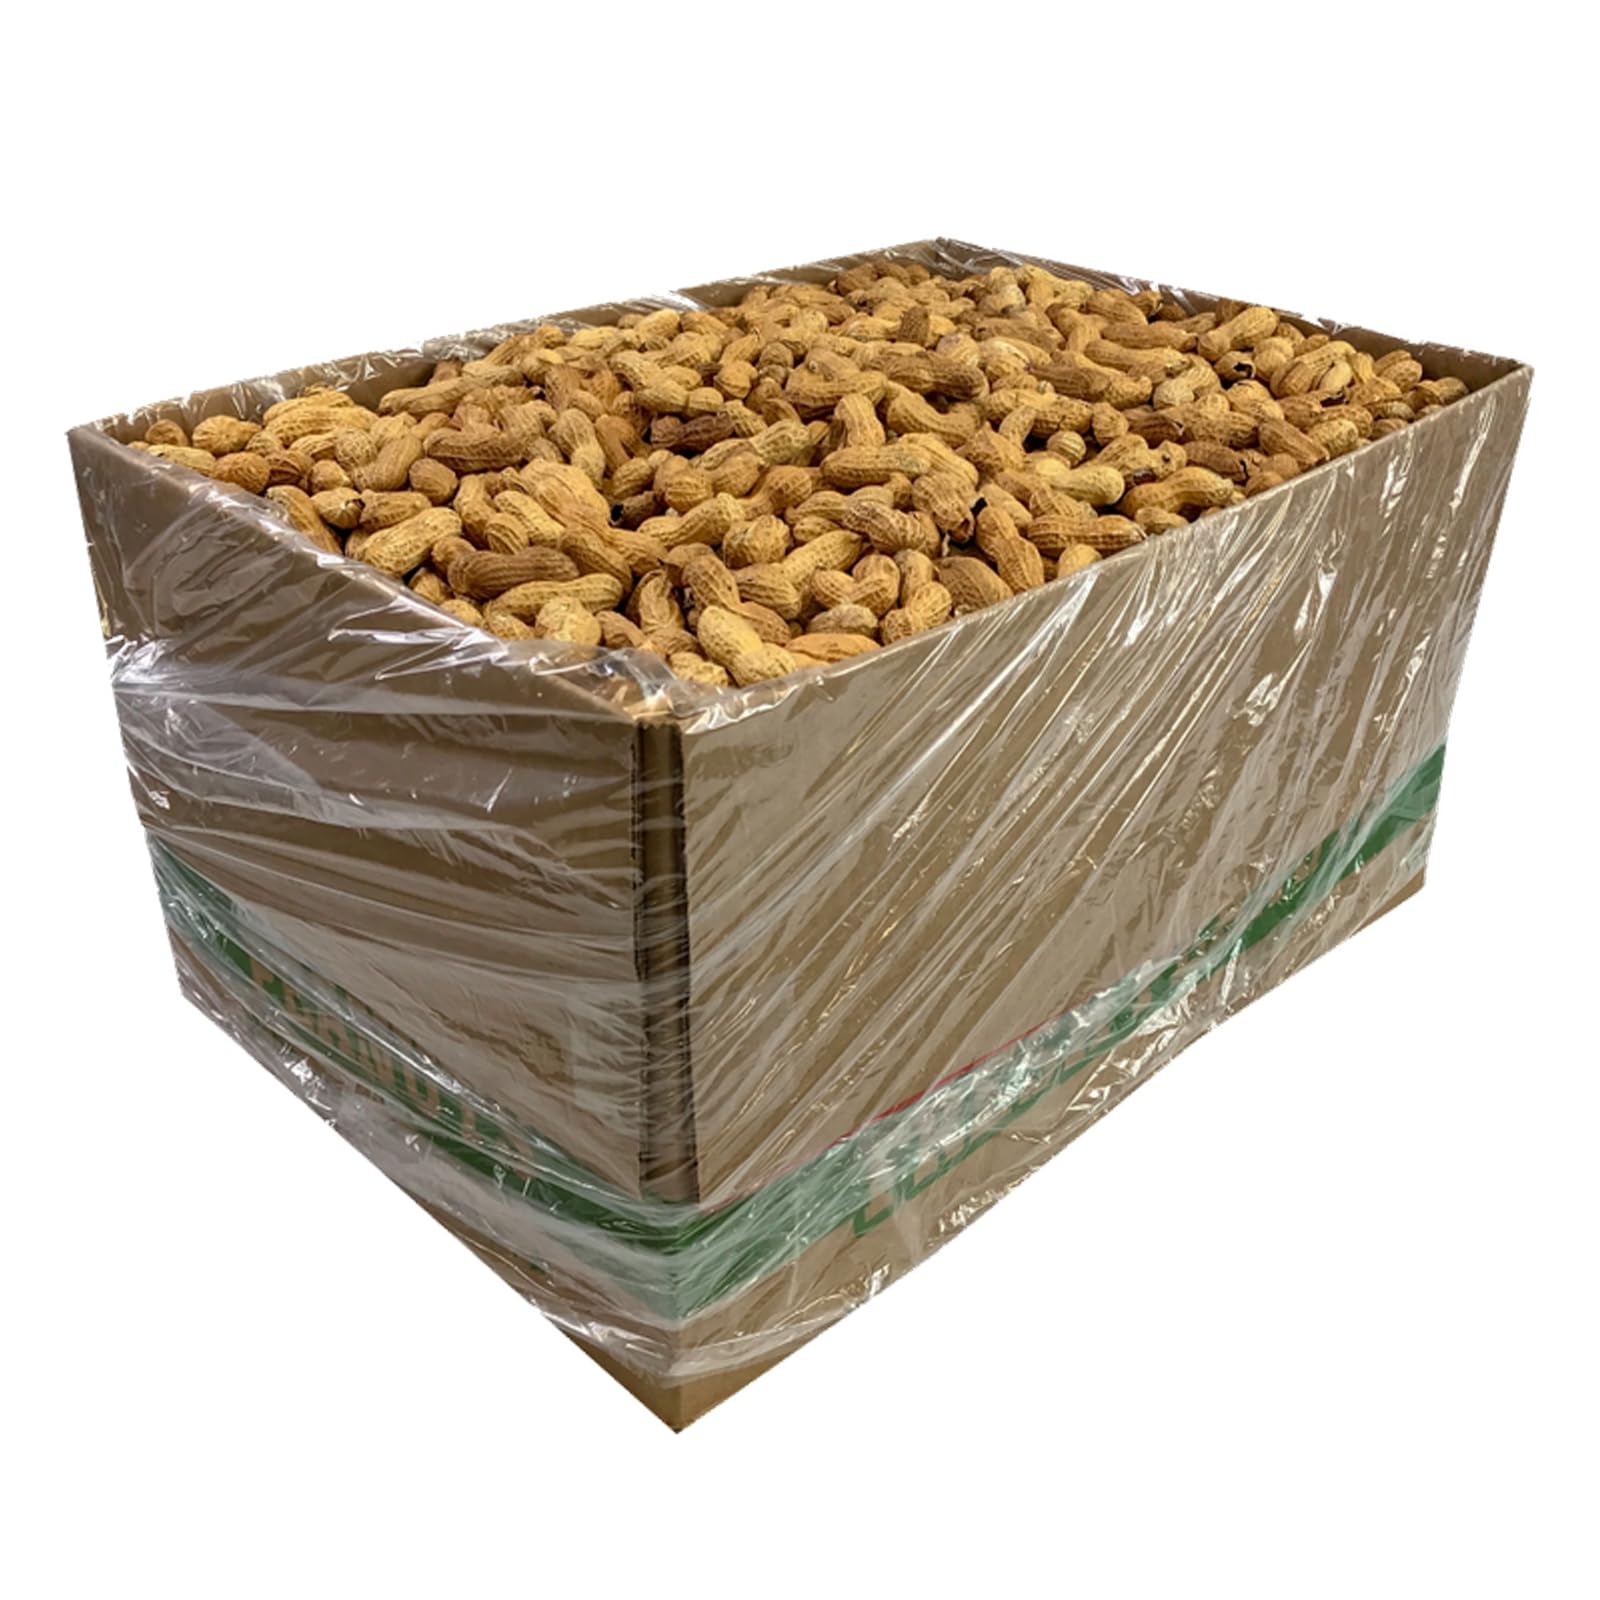
Item Name: Hampton Farms - USA Grown All-Natural - Jumbo Roasted In-Shell Salted Peanuts - 25 lb. Box
Value: 400.0
Unit: Ounce

Price: 72